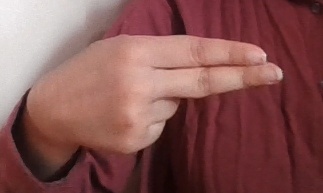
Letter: ain